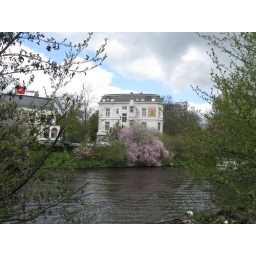
Mooie boom aan het water bij de Herebrug in Groningen. (Foto: Netty van der Deen- Flikkema)